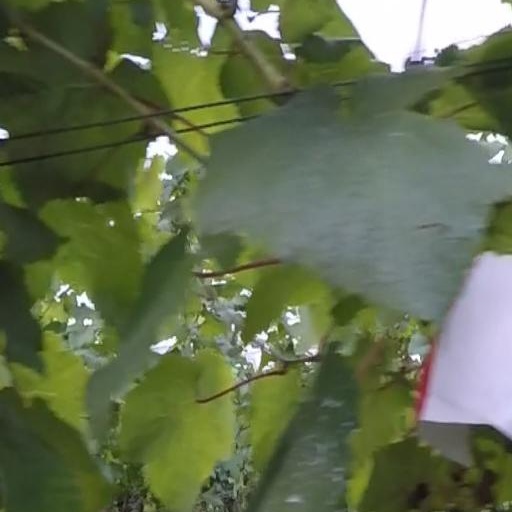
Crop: grape